RAF Oakley

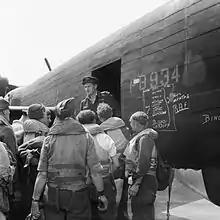
British former prisoners of war prepare to board an Avro Lancaster B Mark I, PB934, of No. 582 Squadron RAF at Lübeck, Germany, for repatriation to the United Kingdom, 11 May 1945

After the end of hostilities in Europe, orders were received on 2 May 1945 that 300 repatriated prisoners of war were arriving by air at 1100. All arrangements were made for their reception, and the provision of refreshments laid on in the Social Club. The arrival was, in fact, postponed to later in the day. Seven Douglas Dakotas landed with repatriated POWs on the following day and more throughout the month, until by the end of May, 72 Dakotas had brought 1,787 PoWs. Operation EXODUS was in full swing and May 1945 was even busier with 443 Avro Lancasters, 103 Dakotas, 51 Handley Page Halifaxes, 31 Consolidated Liberators, 3 Short Stirlings, 3 Lockheed Hudsons, and 2 Boeing Fortresses bringing 15,088 personnel.